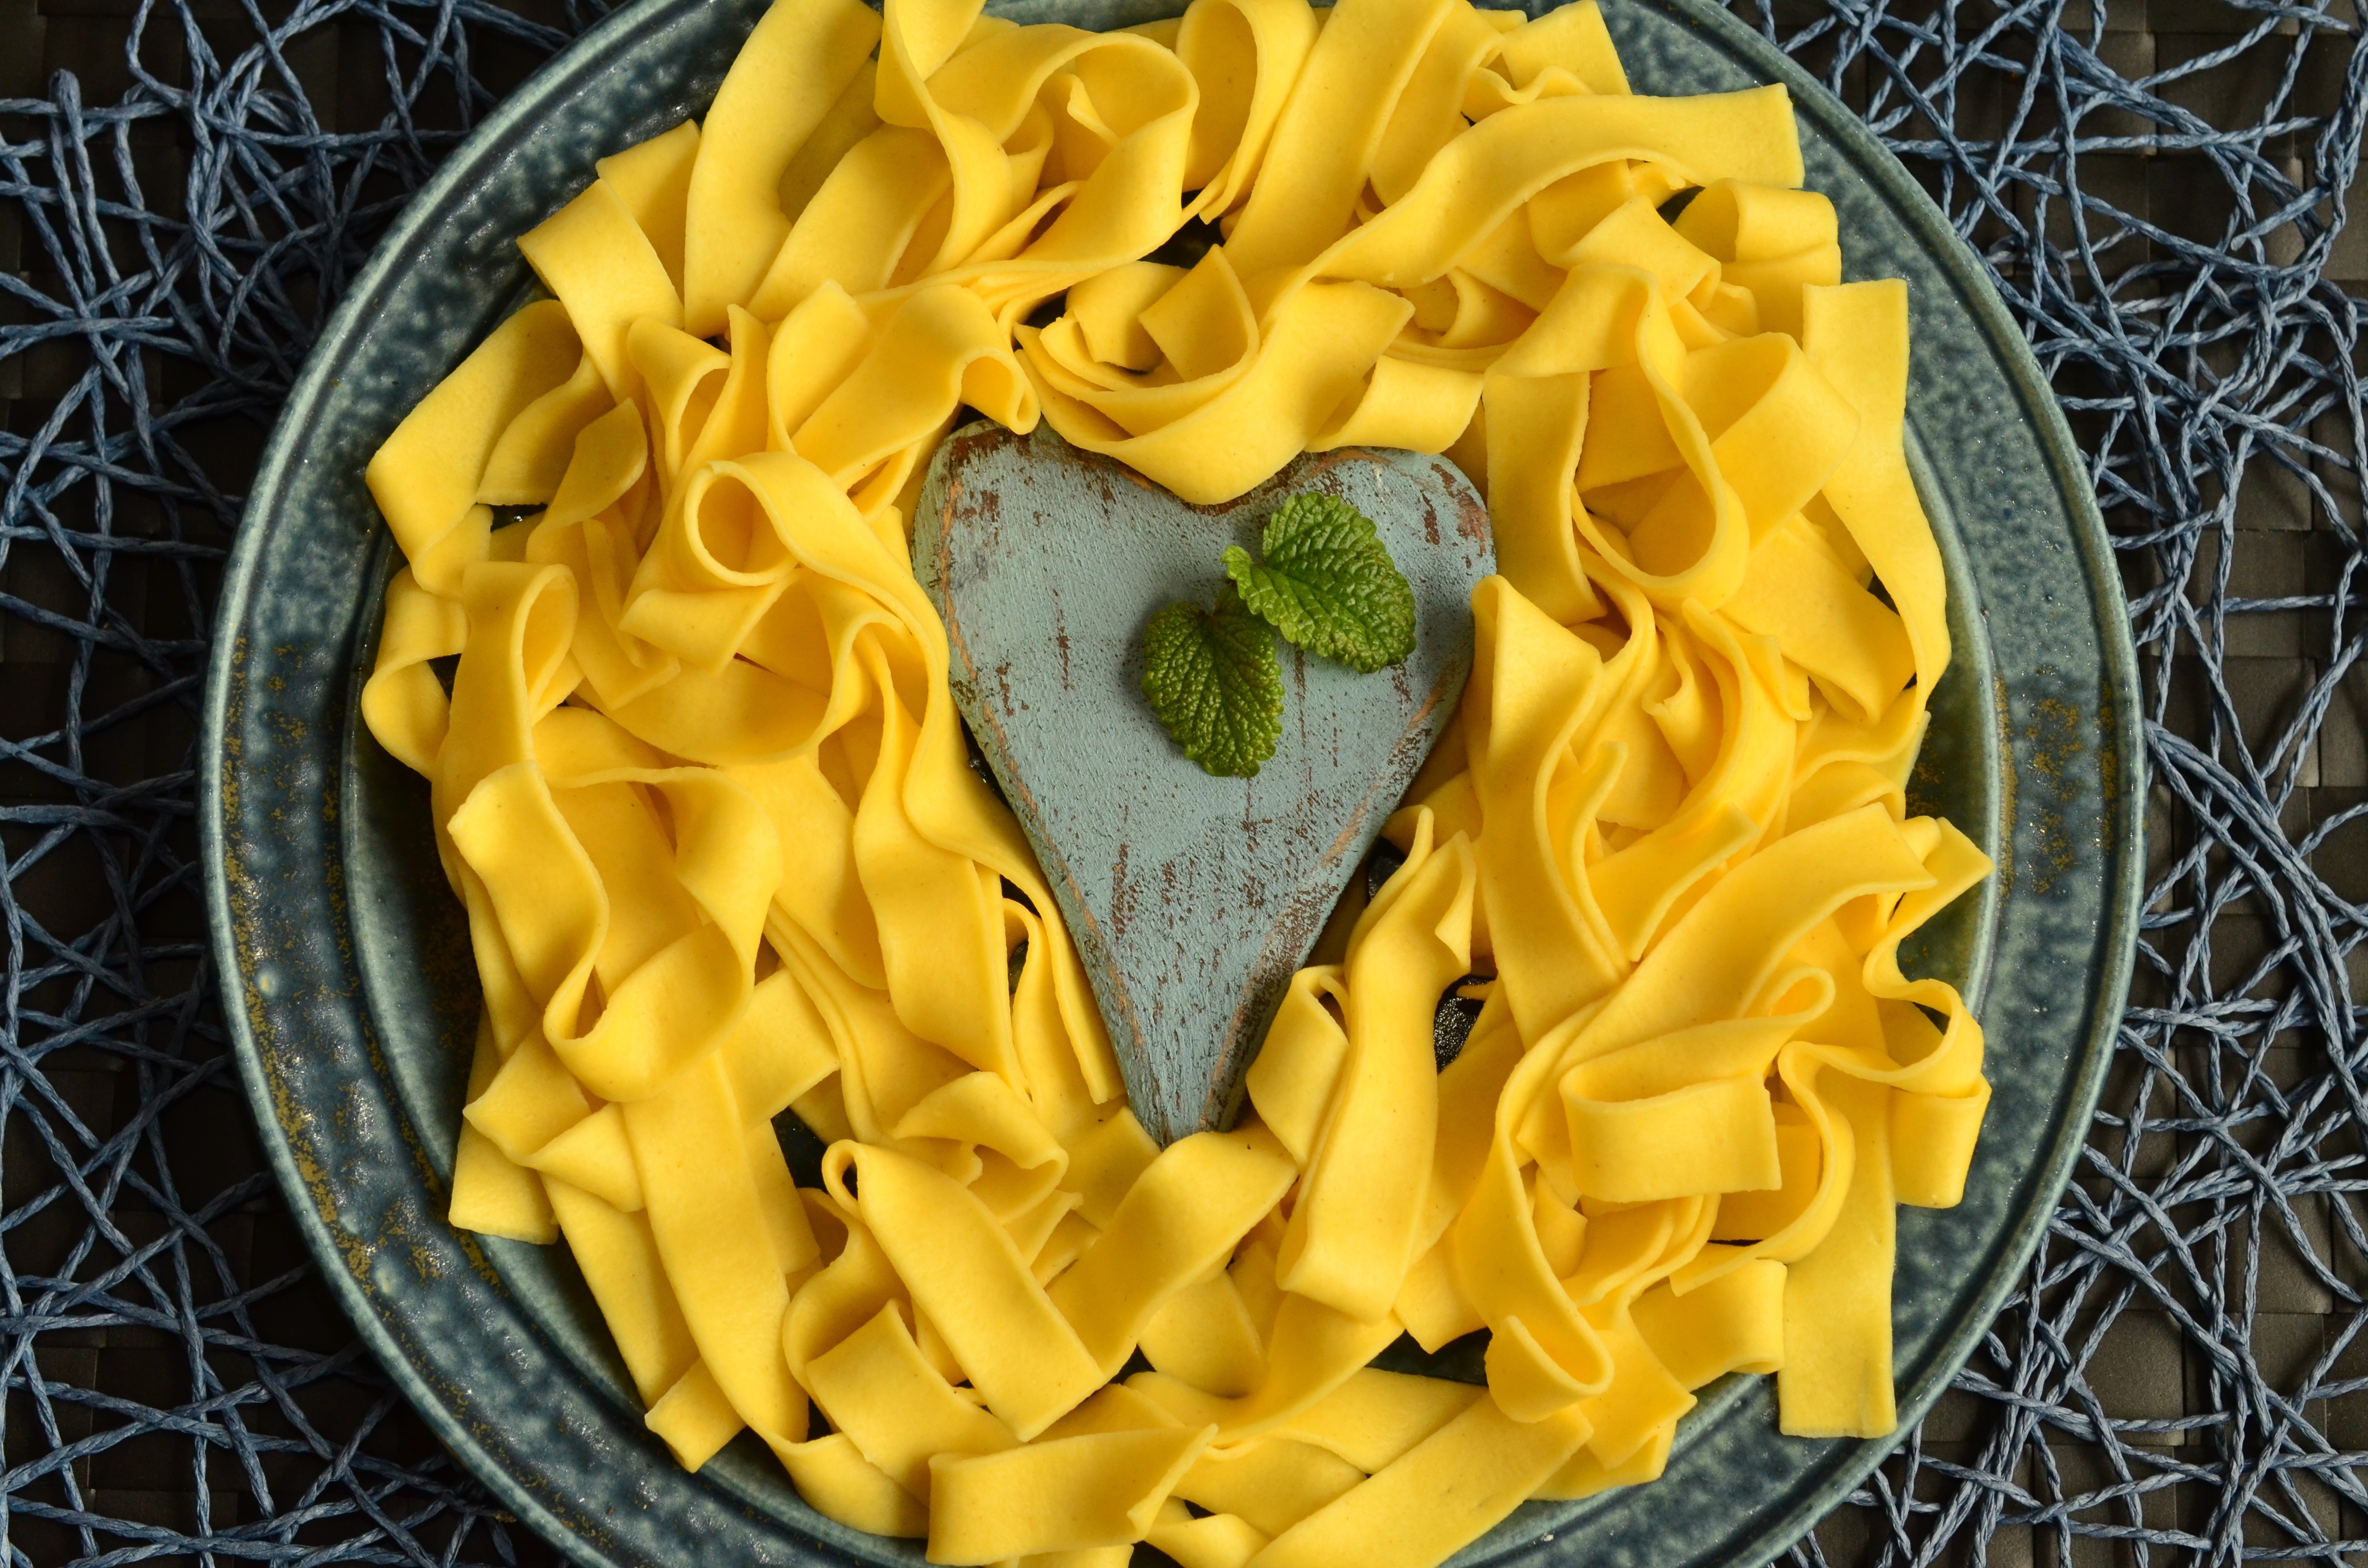
plant, flower, petal, heart, food, produce, plate, yellow, eat, cuisine, pasta, cook, noodles, icing, carving, carbohydrates, flower bouquet, tagliatelle